Ynys Gifftan

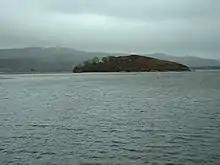
Ynys Gifftan

Ynys Gifftan is an island near the south east shore of Traeth Bach, the Dwyryd estuary near Portmeirion in Gwynedd, north Wales. There is a public footpath to it across the estuary marked on Ordnance Survey maps but has no definable marks that make it obvious; it can be reached on foot at low tide and is high. Although there is a footpath to the island, the island itself is private property and trespassing is not advised. The island has been uninhabited since the mid-1960s and the island's single cottage is in a state of disrepair.